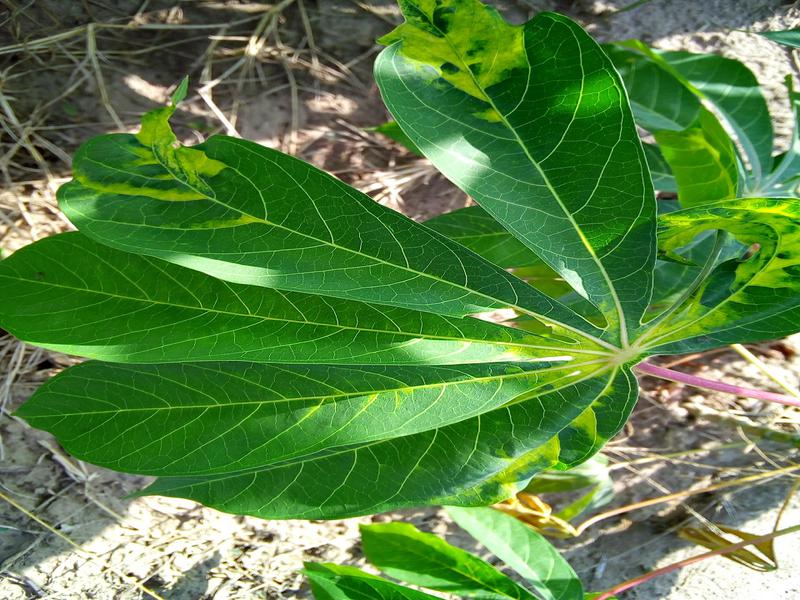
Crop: cassava
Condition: mosaic_disease